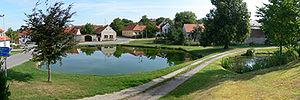
Hůry est une commune du district de České Budějovice, dans la région de Bohême-du-Sud, en République tchèque. Sa population s'élevait à 592 habitants en 2020.